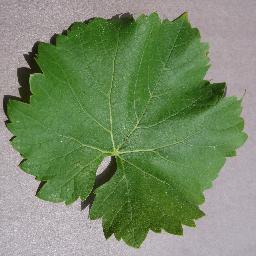
Label: Grape___healthy